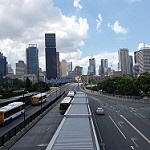
Label: buildings